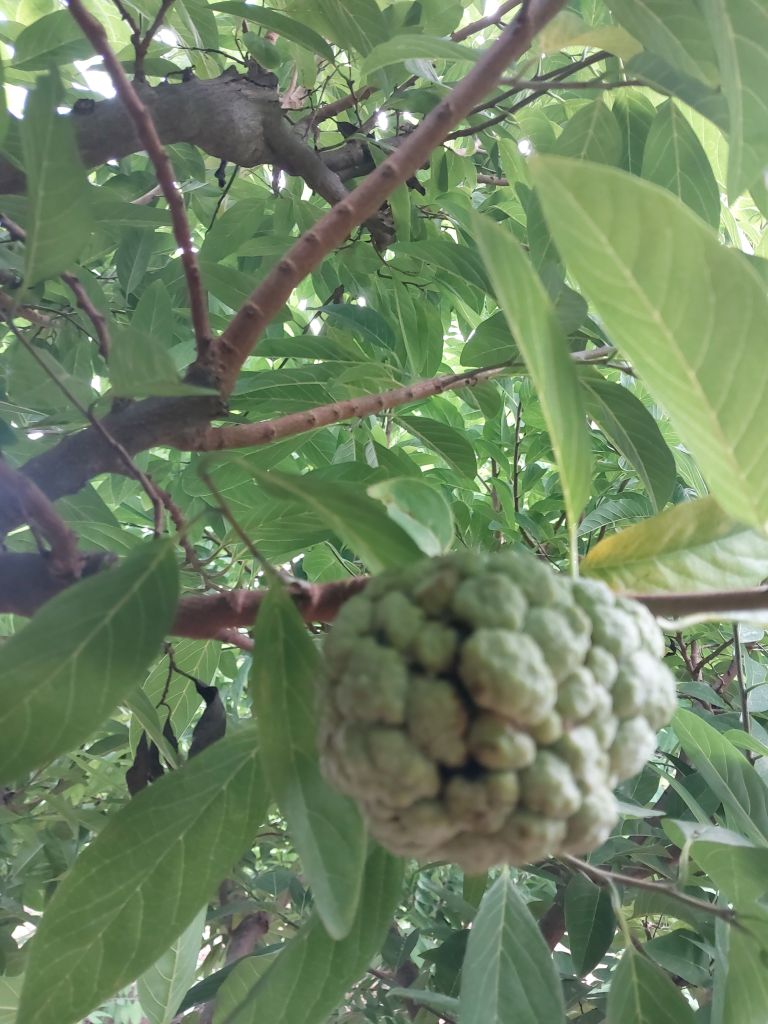
Disease label: Athracnose